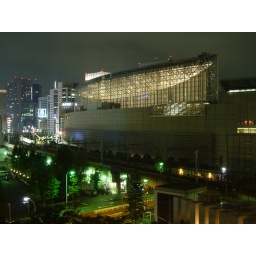
The Tokyo international forum which anchors the view looks like a descending space ship above the train station.